Southwest Passage

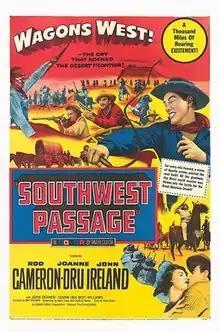
Theatrical release poster

Southwest Passage is a 1954 American Pathécolor Western film directed by Ray Nazarro and starring Joanne Dru, Rod Cameron and John Ireland, who are determined to make a unique trek across the west, using camels as his beasts of burden. The picture was originally released in 3-D.